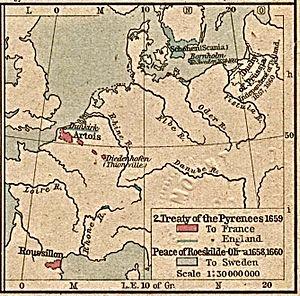
De nombreux peuples, au cours de l'histoire de la péninsule Ibérique, ont bâti leurs propres institutions politiques. Certaines ont disparu, d'autres ont évolué, de telle sorte qu'il est difficile de savoir comment et quand est né ce que l'on appelle l'Espagne. Cet article expose les théories les plus diffusées. Celles-ci peuvent se révéler contradictoires ; il est donc nécessaire d'en réaliser une lecture critique.